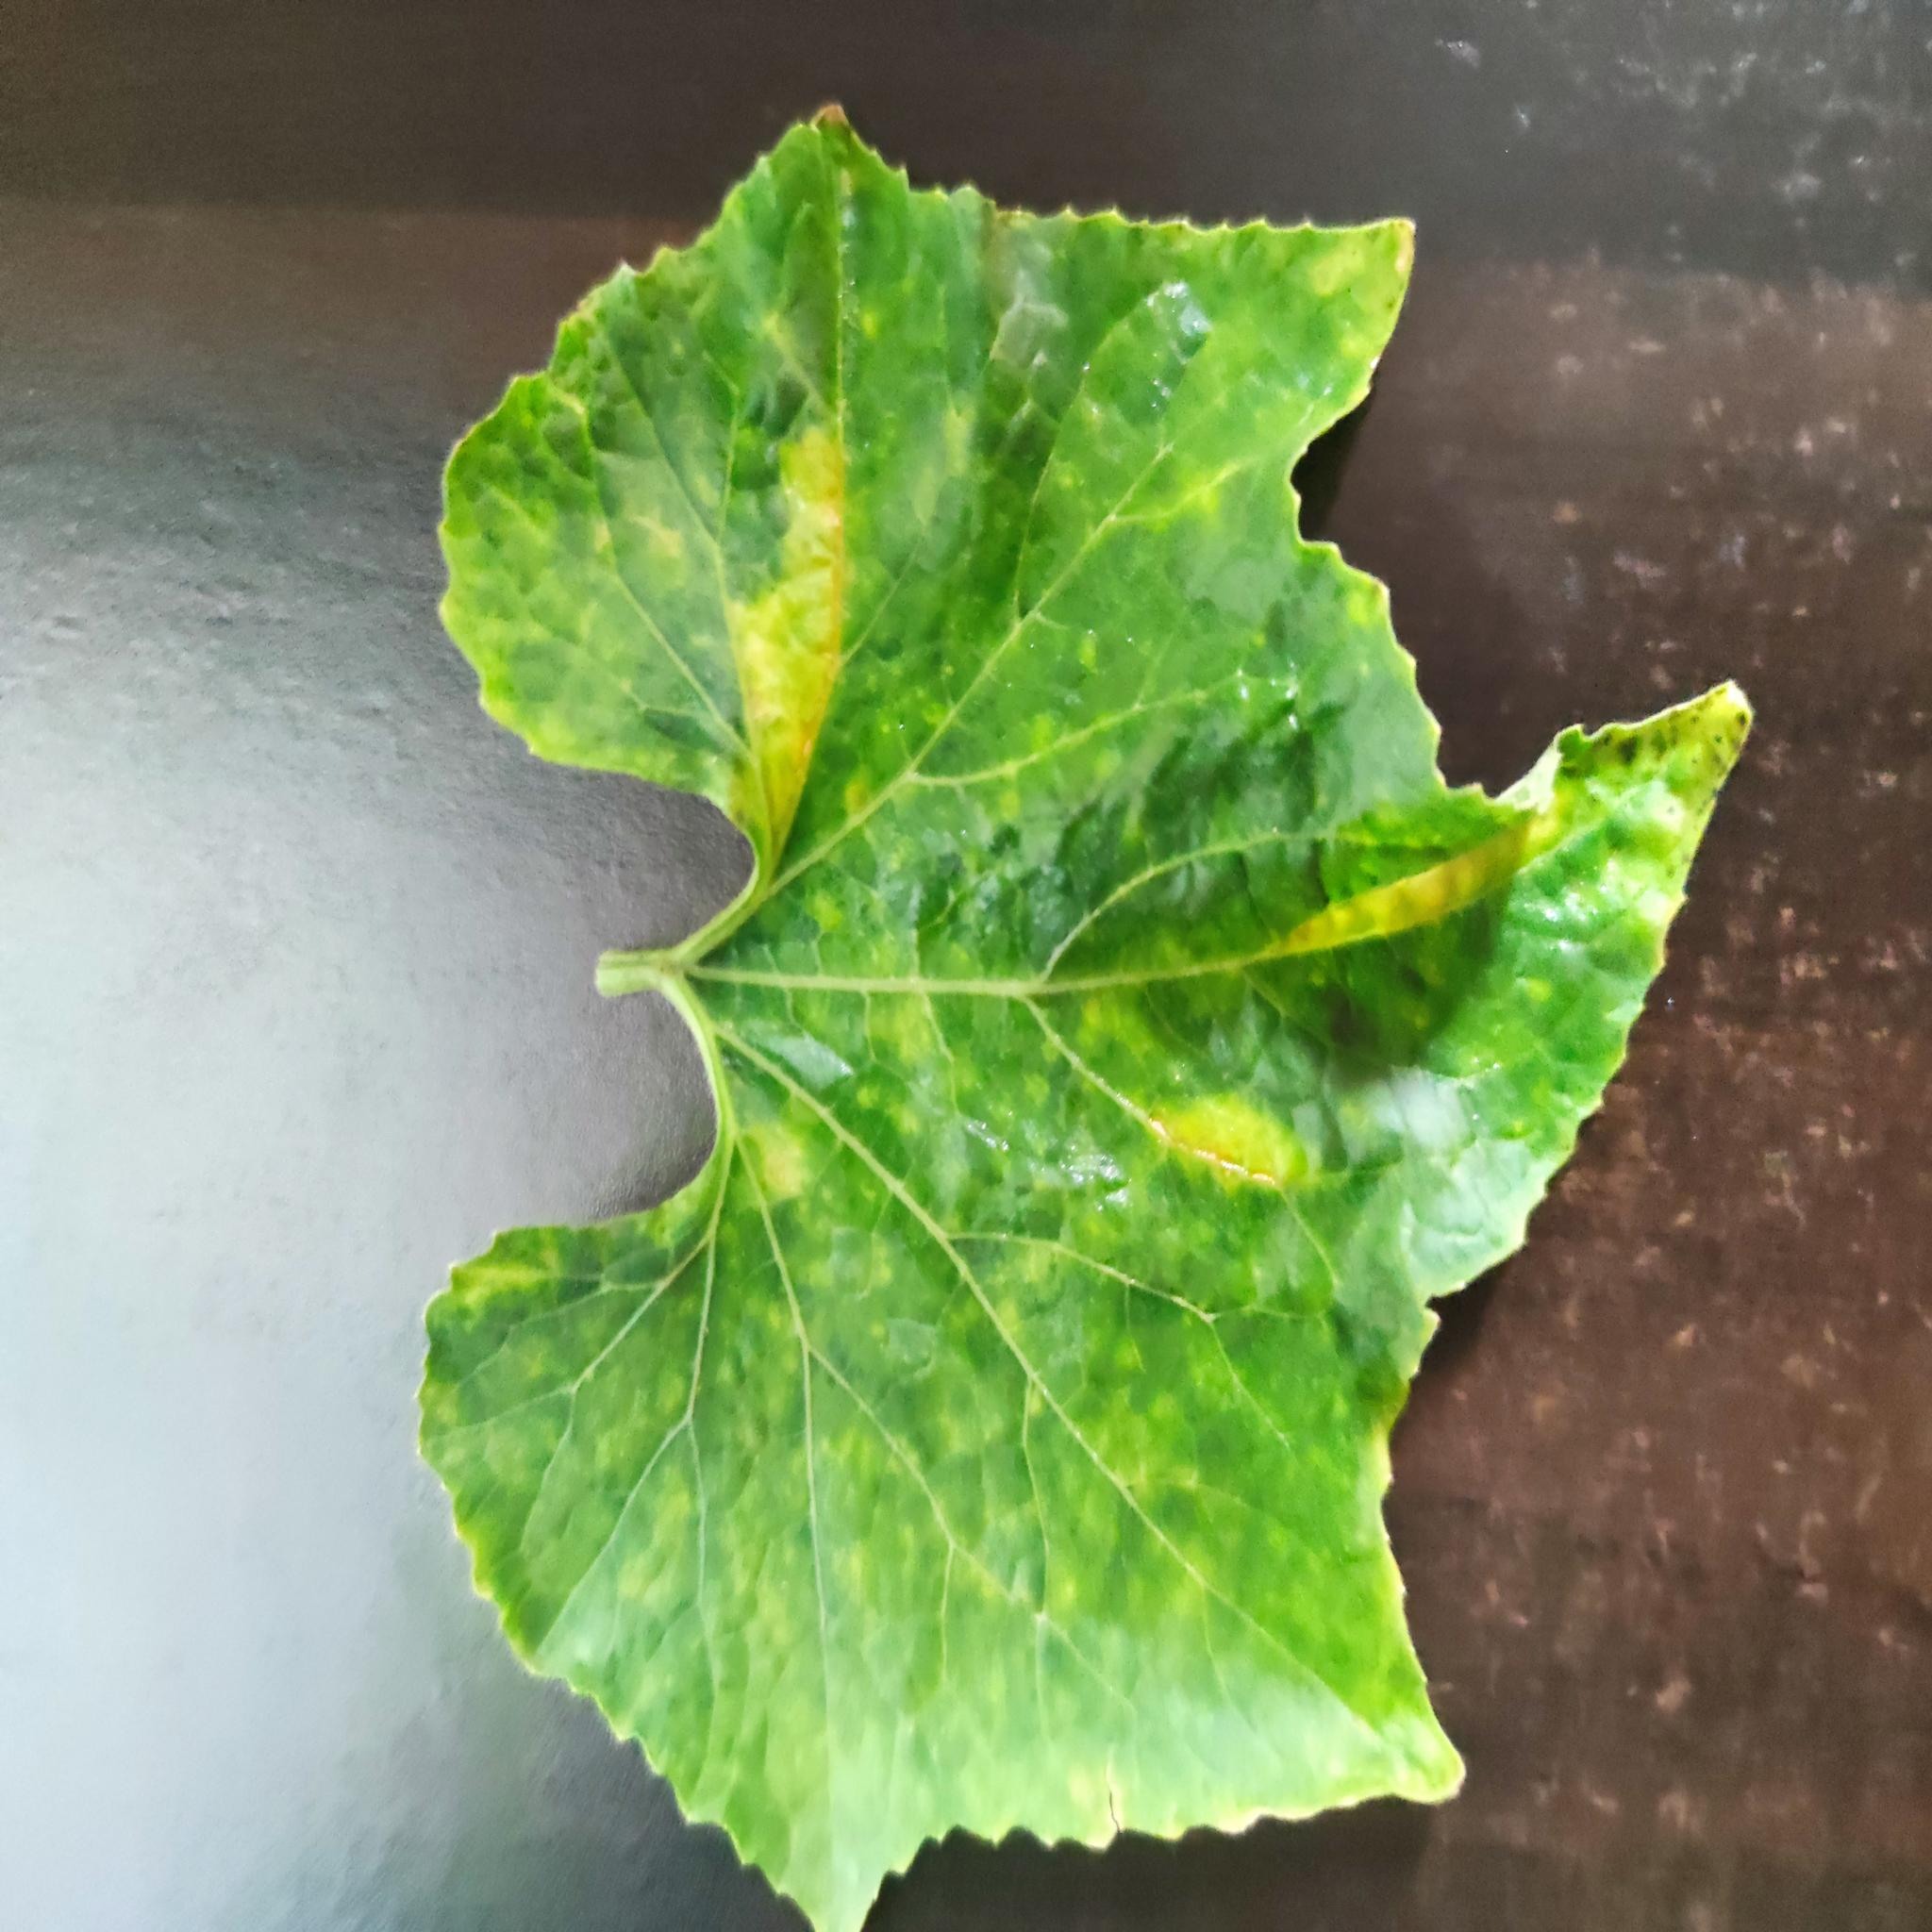
Label: Leaf curl